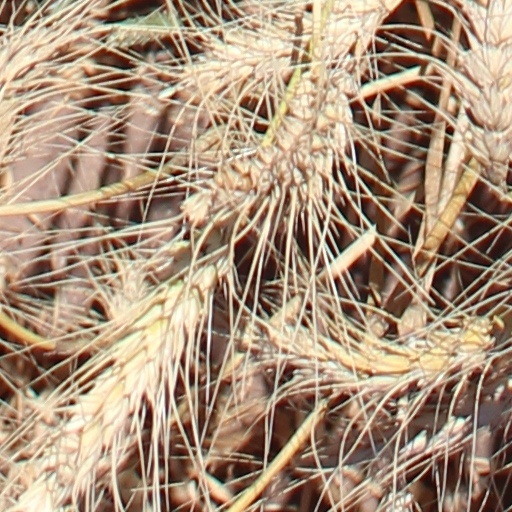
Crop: wheat